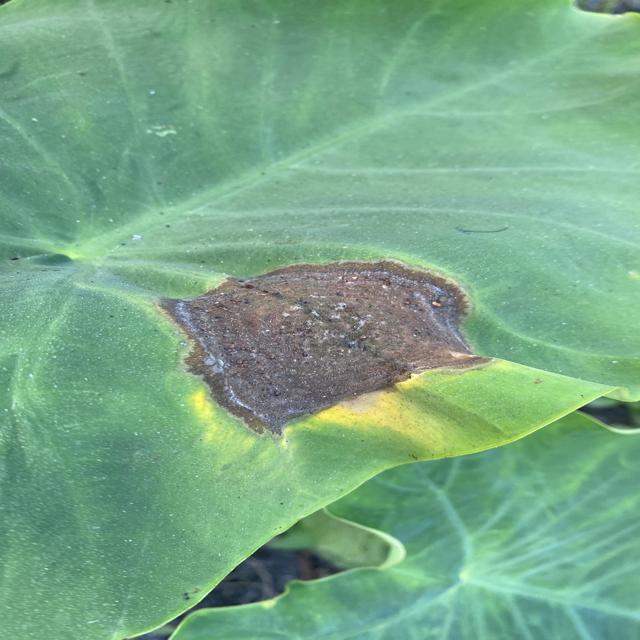
Label: Mid_Blight